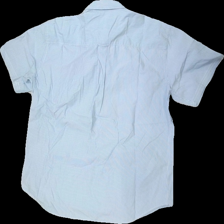
View: back
Type: Blazer
Category: Ladies
Brand: Not in the list
Brand text on label: Redgreen
Colors: Blue, White
Material: 84% Cotton 14% Cont?
Pattern: Striped
Cut: Regular
Size: L
Stains: Minor
Damage: stains
Damage location: top right
Price range: <50
Recommended usage: Export
Description: blue shortsleeve shirt with stripes